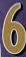
Number: 6